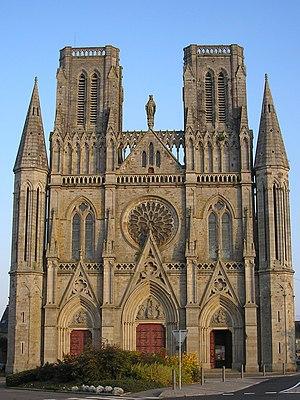
Cet article recense les monuments historiques situés dans l'arrondissement d'Avranches, dans le département de la Manche.